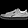
Label: Sneaker